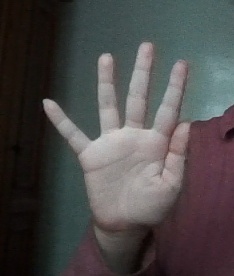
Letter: sheen